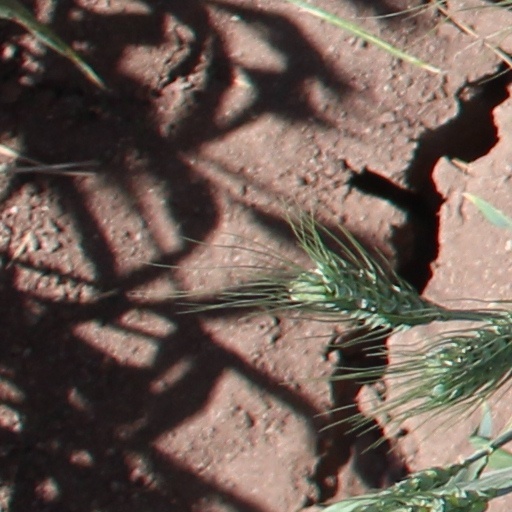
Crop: wheat